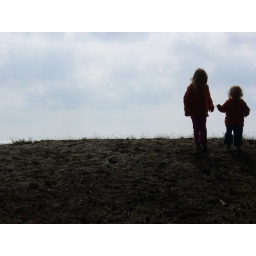
I saw these two girls on our walk from Nida to the sand dunes in Lithuania.